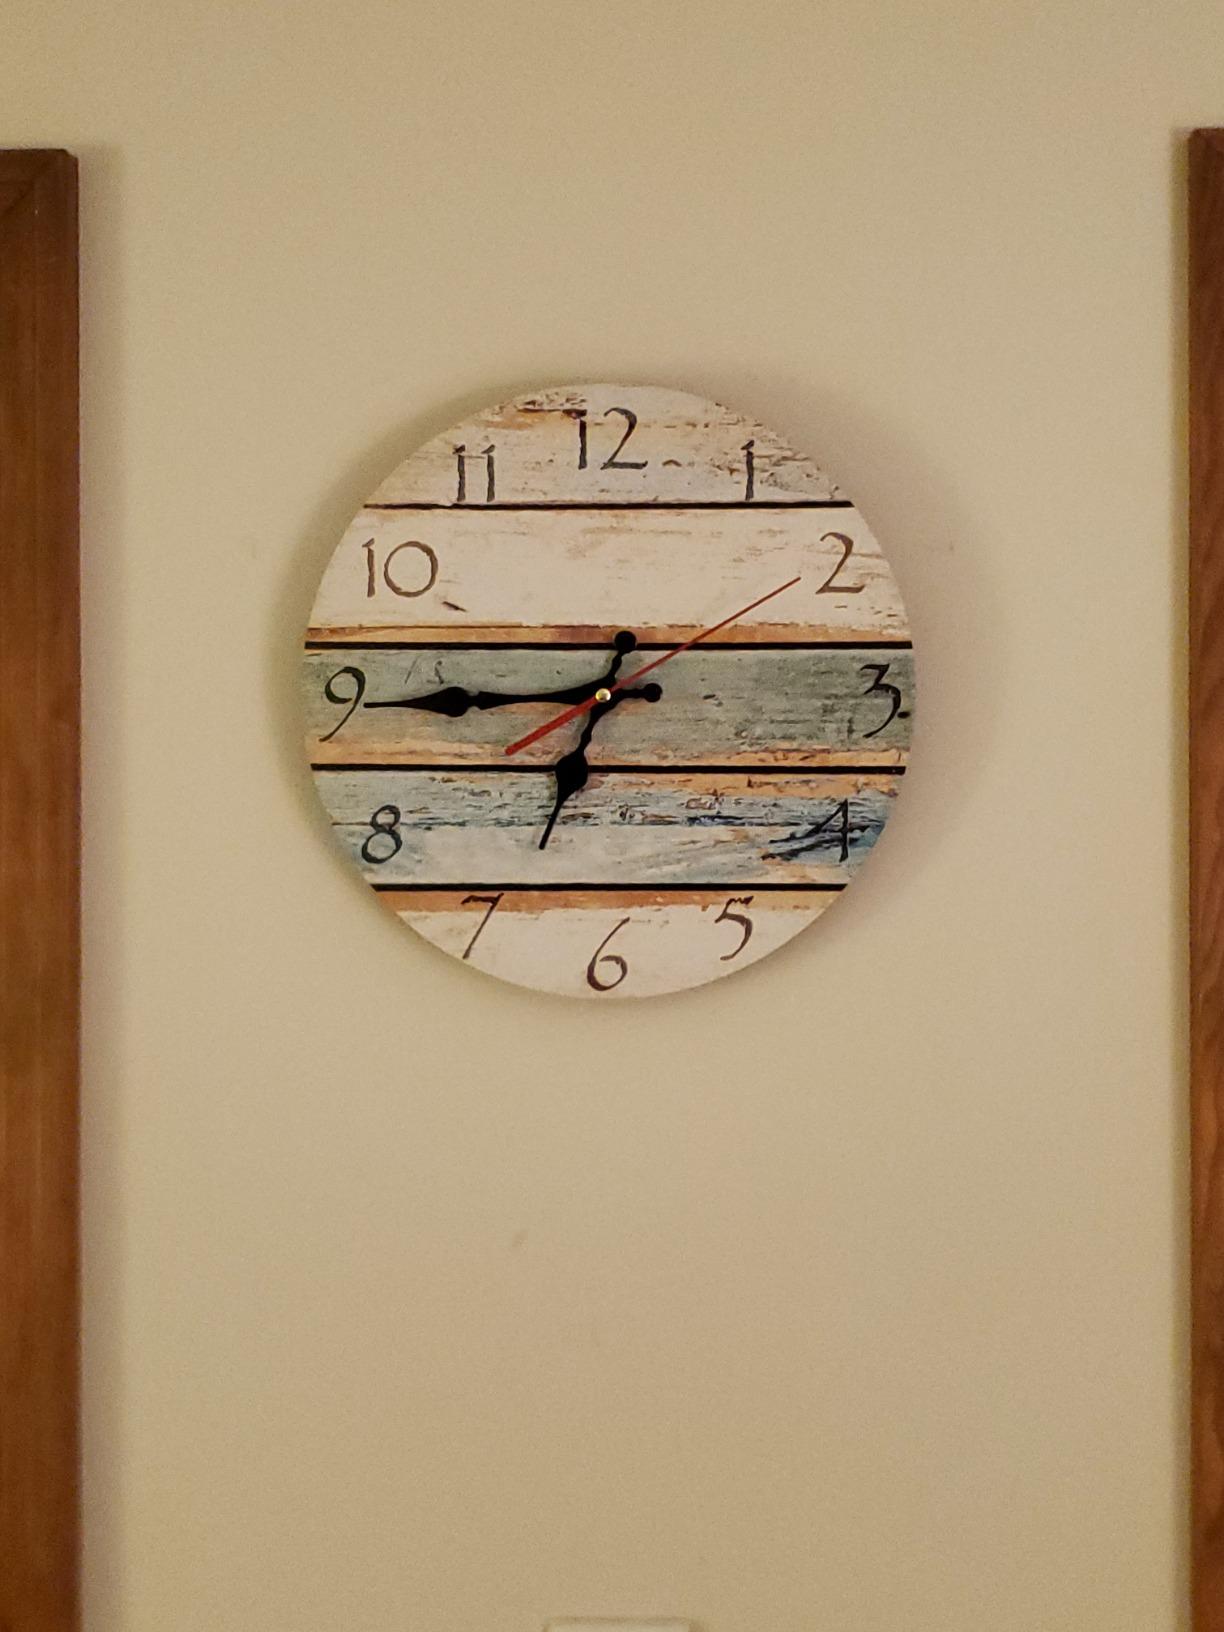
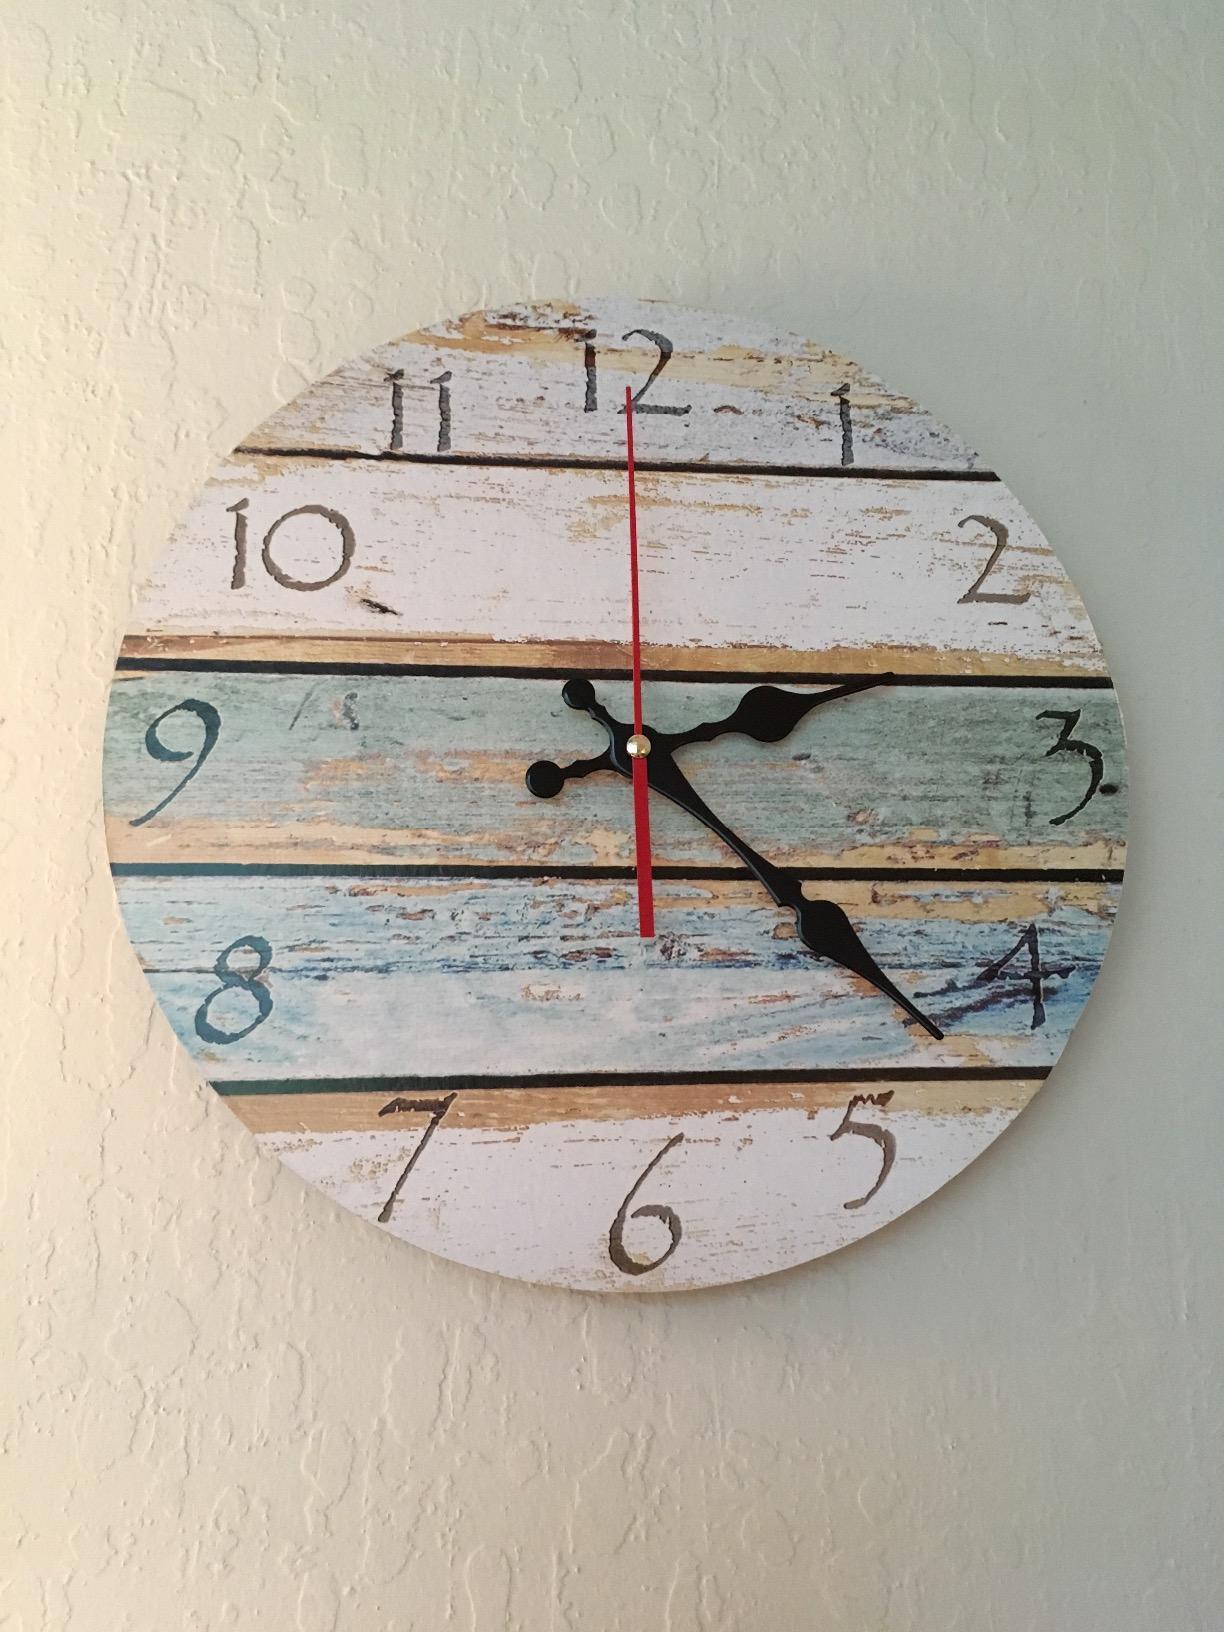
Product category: clock
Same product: yes